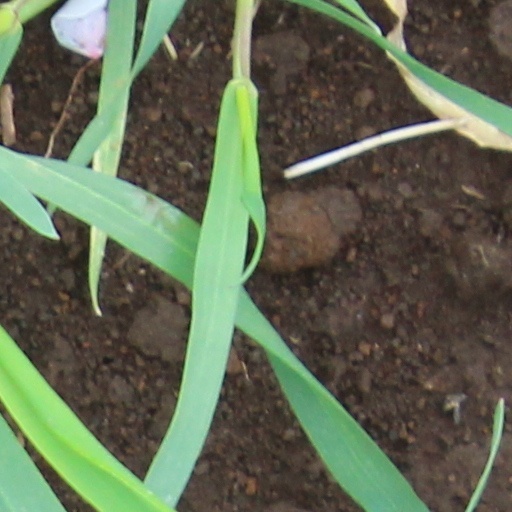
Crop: wheat